Franklinton Apartments at Broad and Hawkes

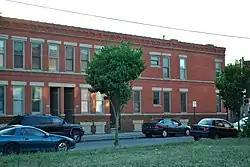

The Franklinton Apartments at Broad and Hawkes are a set of historic buildings in the Franklinton neighborhood of Columbus, Ohio. The buildings were built in 1900 and listed on the National Register of Historic Places in 2005. The rowhouse buildings are on West Broad Street, in the commercial center of the neighborhood. The two buildings are in an L-shaped plan and contain 22 apartments. The buildings are significant as they represent the neighborhood's residential investment following an industrial boom. They are one set of four L-shaped corner rowhouses built in Franklinton in 1900, and another was built in 1910. It is a defined property type relatively unique to the neighborhood, with only one other known example elsewhere in the city.